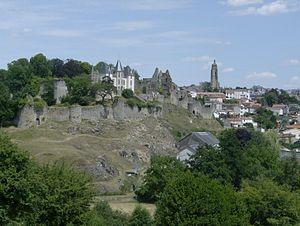
L'unité urbaine de Bressuire est une unité urbaine française constituée par la ville isolée de Bressuire, sous-préfecture et deuxième centre urbain des Deux-Sèvres, après Niort.
Le Dolo est une rivière française du département des Deux-Sèvres, en région Nouvelle-Aquitaine, et un affluent droit de l'Argenton, et donc sous-affluent de la Loire, par le Thouet.
Bressuire est une commune du centre-ouest de la France, située dans le département des Deux-Sèvres dont elle est l'une des deux sous-préfectures, au sein de la région Nouvelle-Aquitaine.